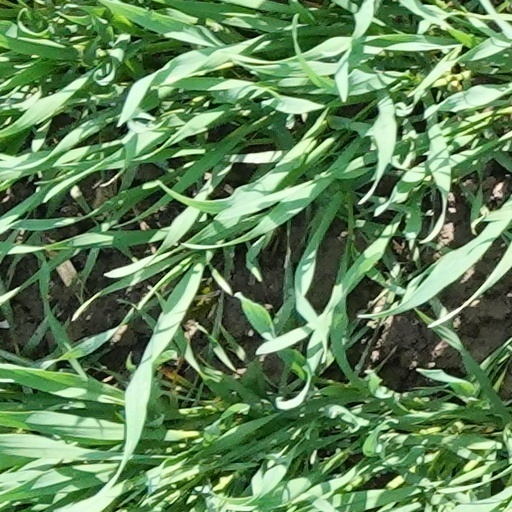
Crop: wheat